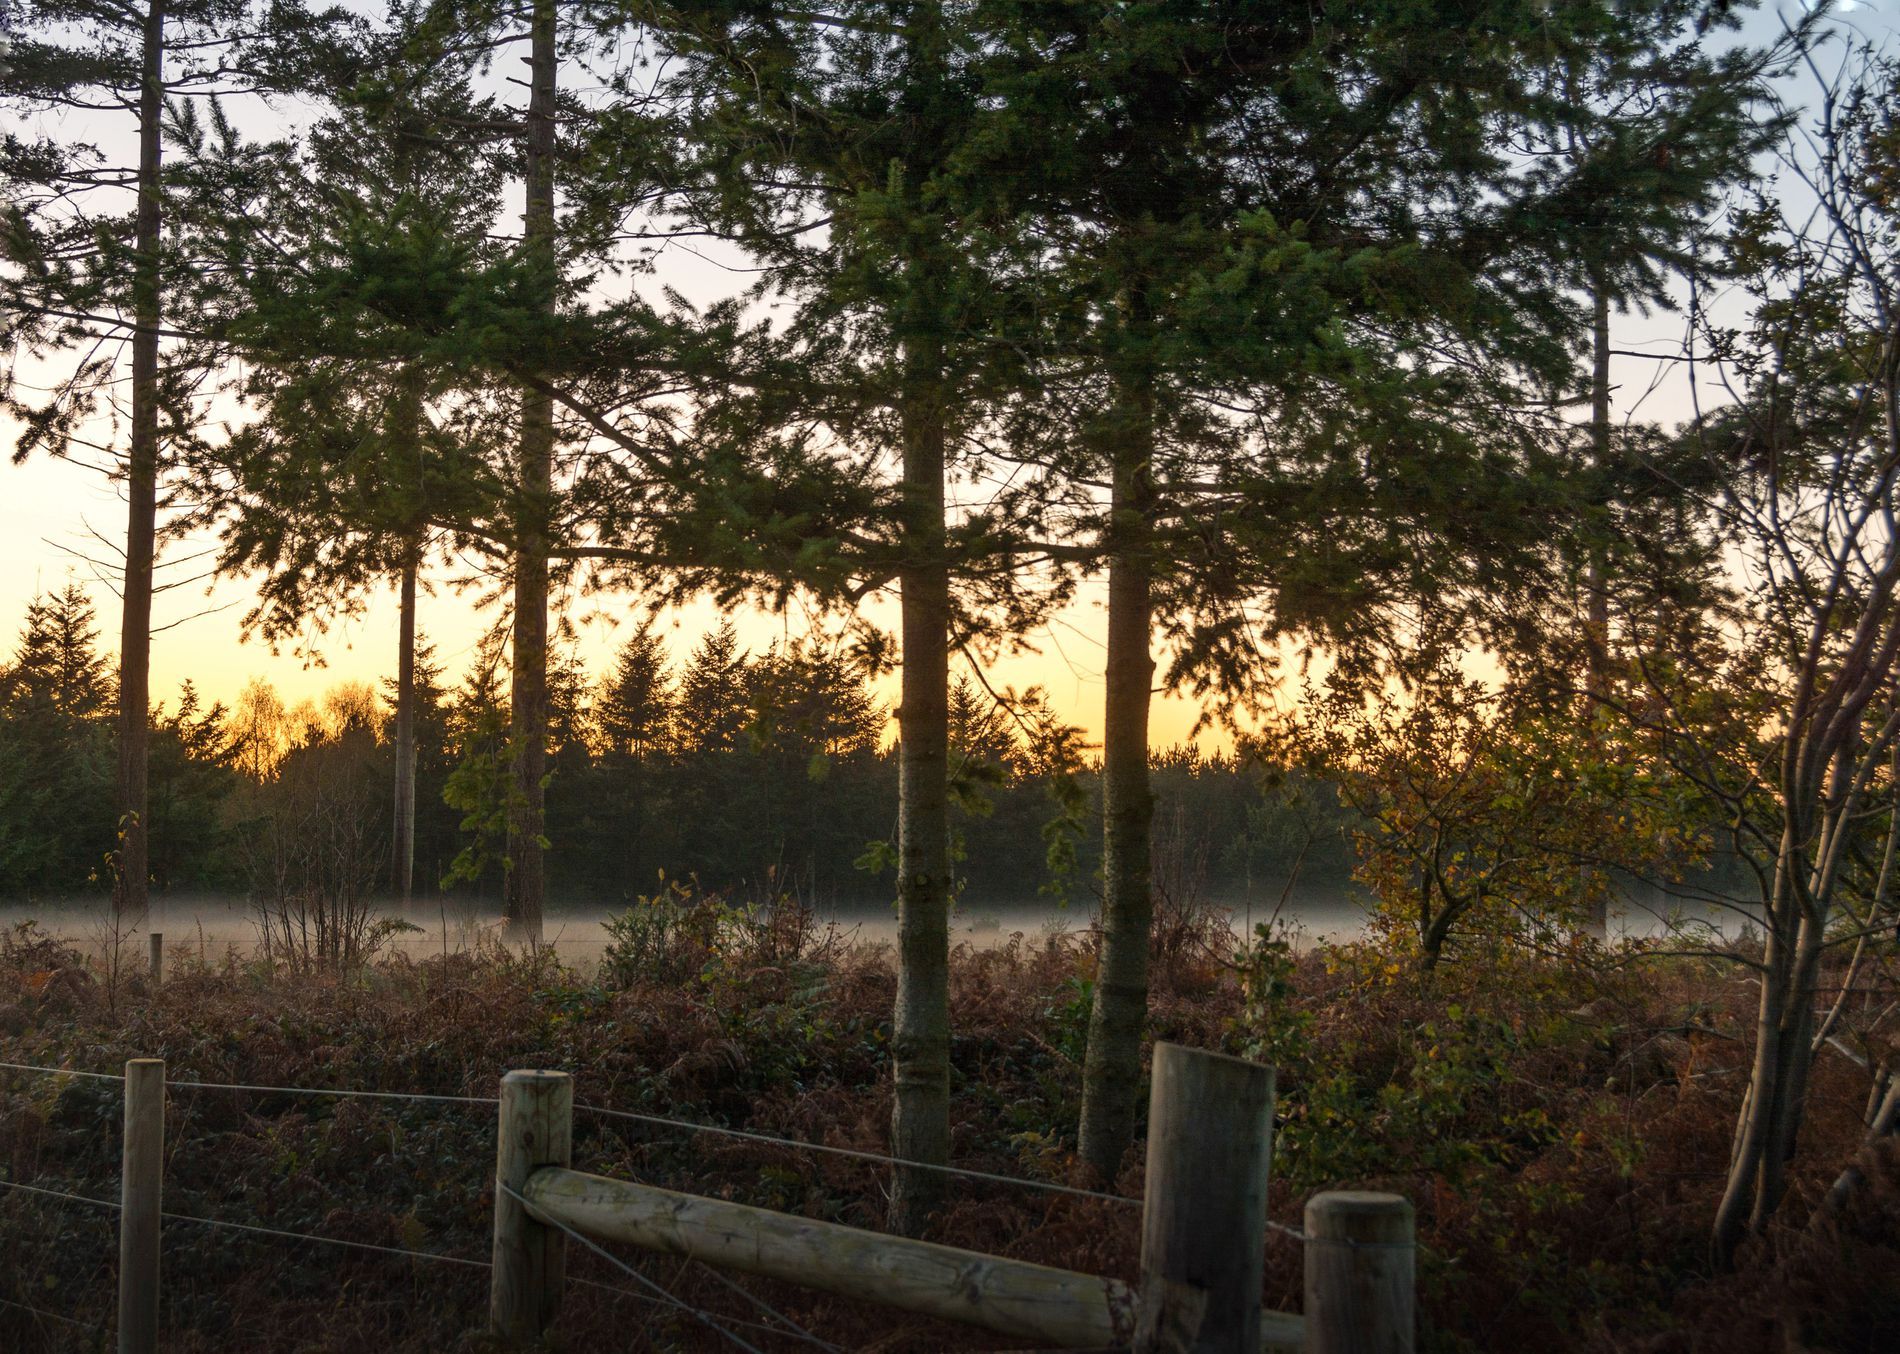
Nature at sunset.
a scenery of oak trees and a lake covered by fog, in sunset the sky has a gradient from orange to pale blue.
shot in a wide angle at eye level, the photo exemplifies the beauty and warmth of nature, under the veil of sunset, giving a peaceful atmosphere.
Labels: Plant, Vegetation, Grove, Land, Nature, Outdoors, Tree, Woodland, Landscape, Sky, Scenery, Sunlight, Grass, Wilderness, Jungle, Fence, Rainforest, Water, Weather, Field, Grassland, Sunset, Swamp, Sunrise, Pond, Tree Trunk, Flare, Light, Soil, Oak, Sun, Fir